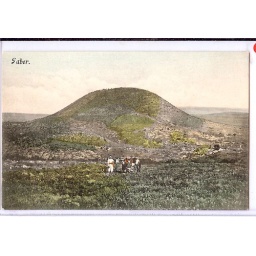
Only single hill in Israel - not part of a mountain chain. Mt. Tabor